Digman–Zidell House

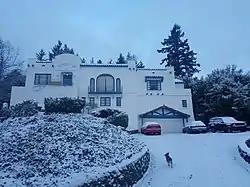
The house in winter

The Digman–Zidell House is a house located in southwest Portland, Oregon, listed on the National Register of Historic Places.